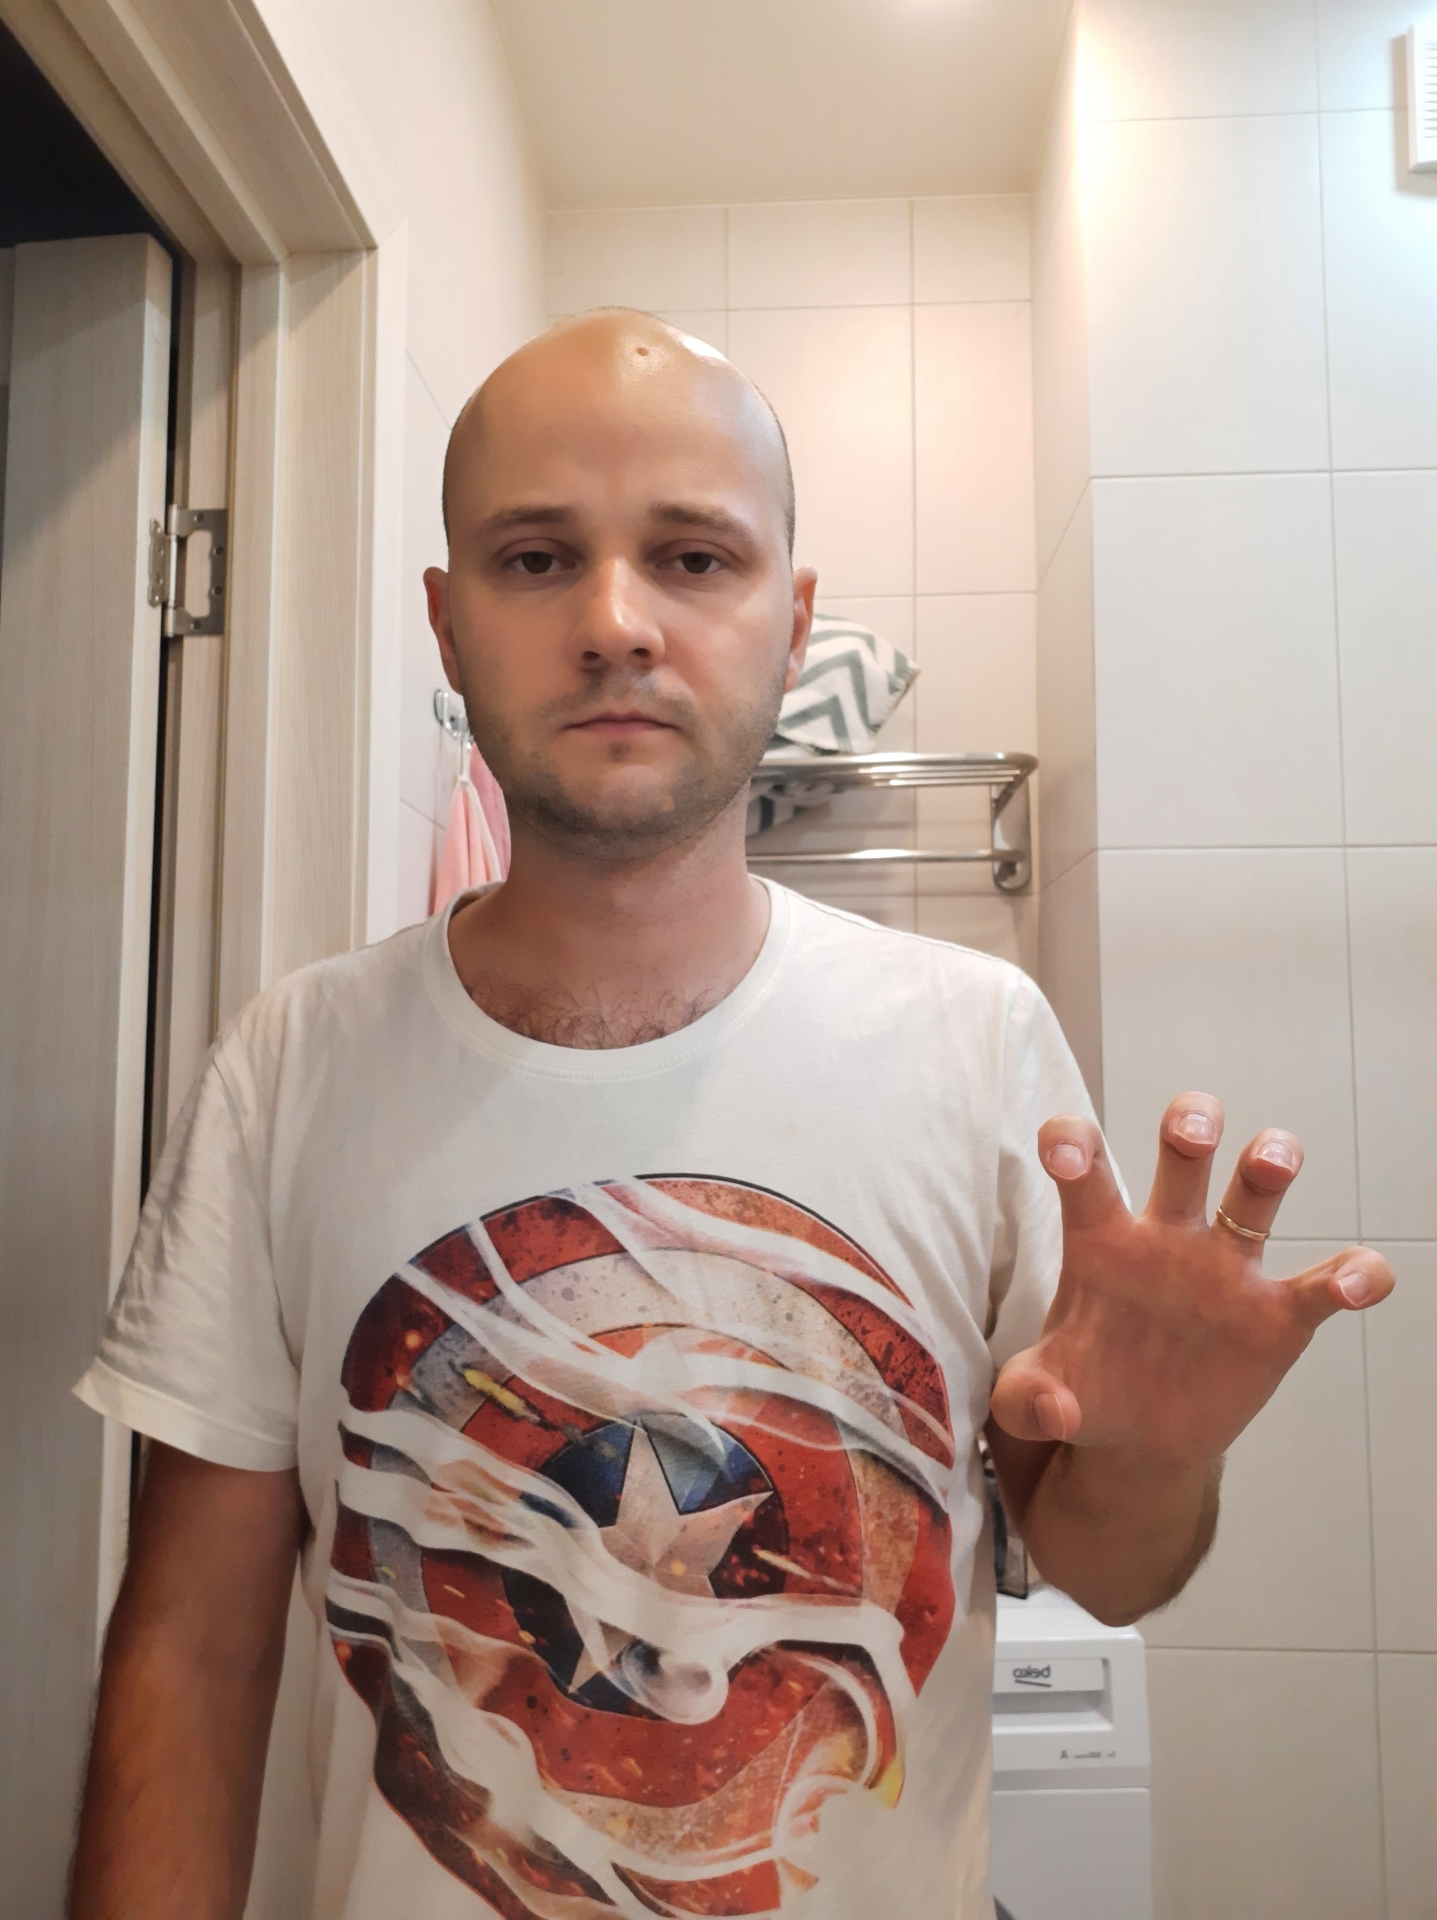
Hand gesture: grabbing